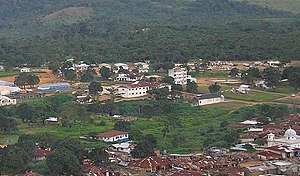
Voinjama
Voinjama er en by i det nordlige Liberia, beliggende tæt ved grænsen til nabolandet Guinea. Byen har et indbyggertal på cirka 27.000.